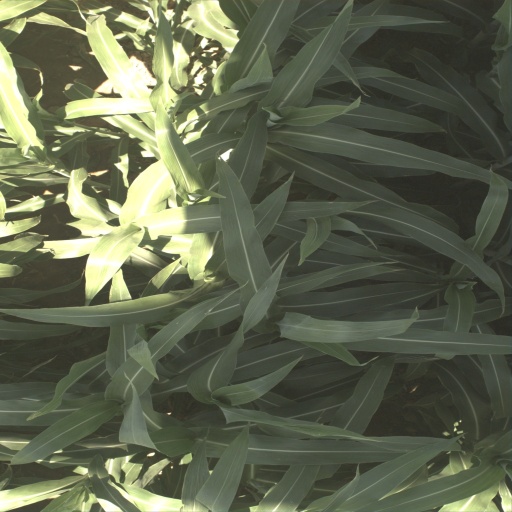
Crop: sorghum